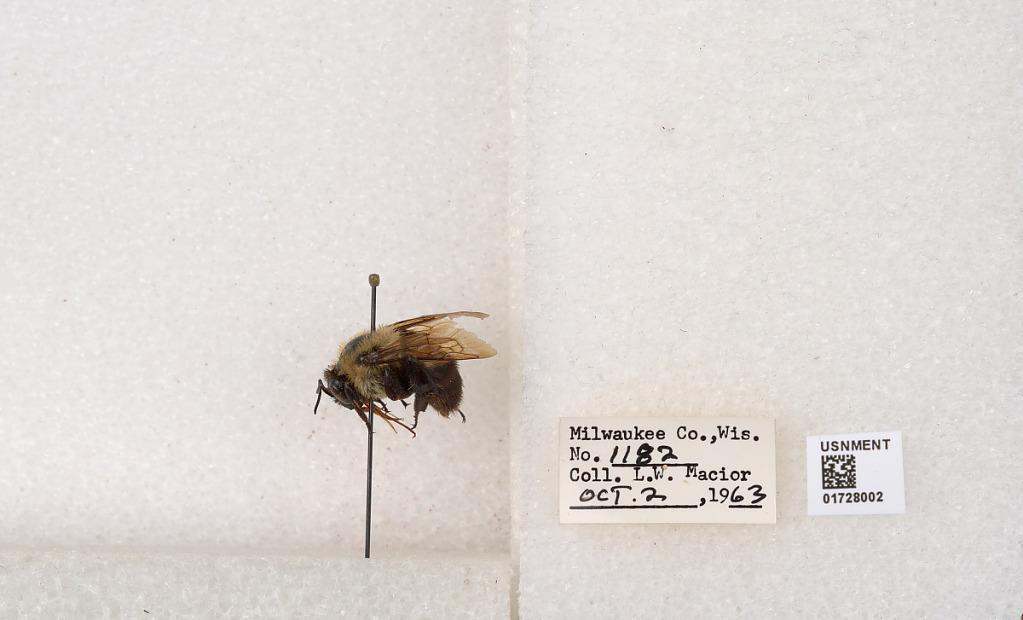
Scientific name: Bombus (Separatobombus) griseocollis (De Geer)
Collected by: L. Macior
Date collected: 1963-10-2
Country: United States
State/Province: Wisconsin
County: Milwaukee
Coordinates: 43.0217, -87.9291